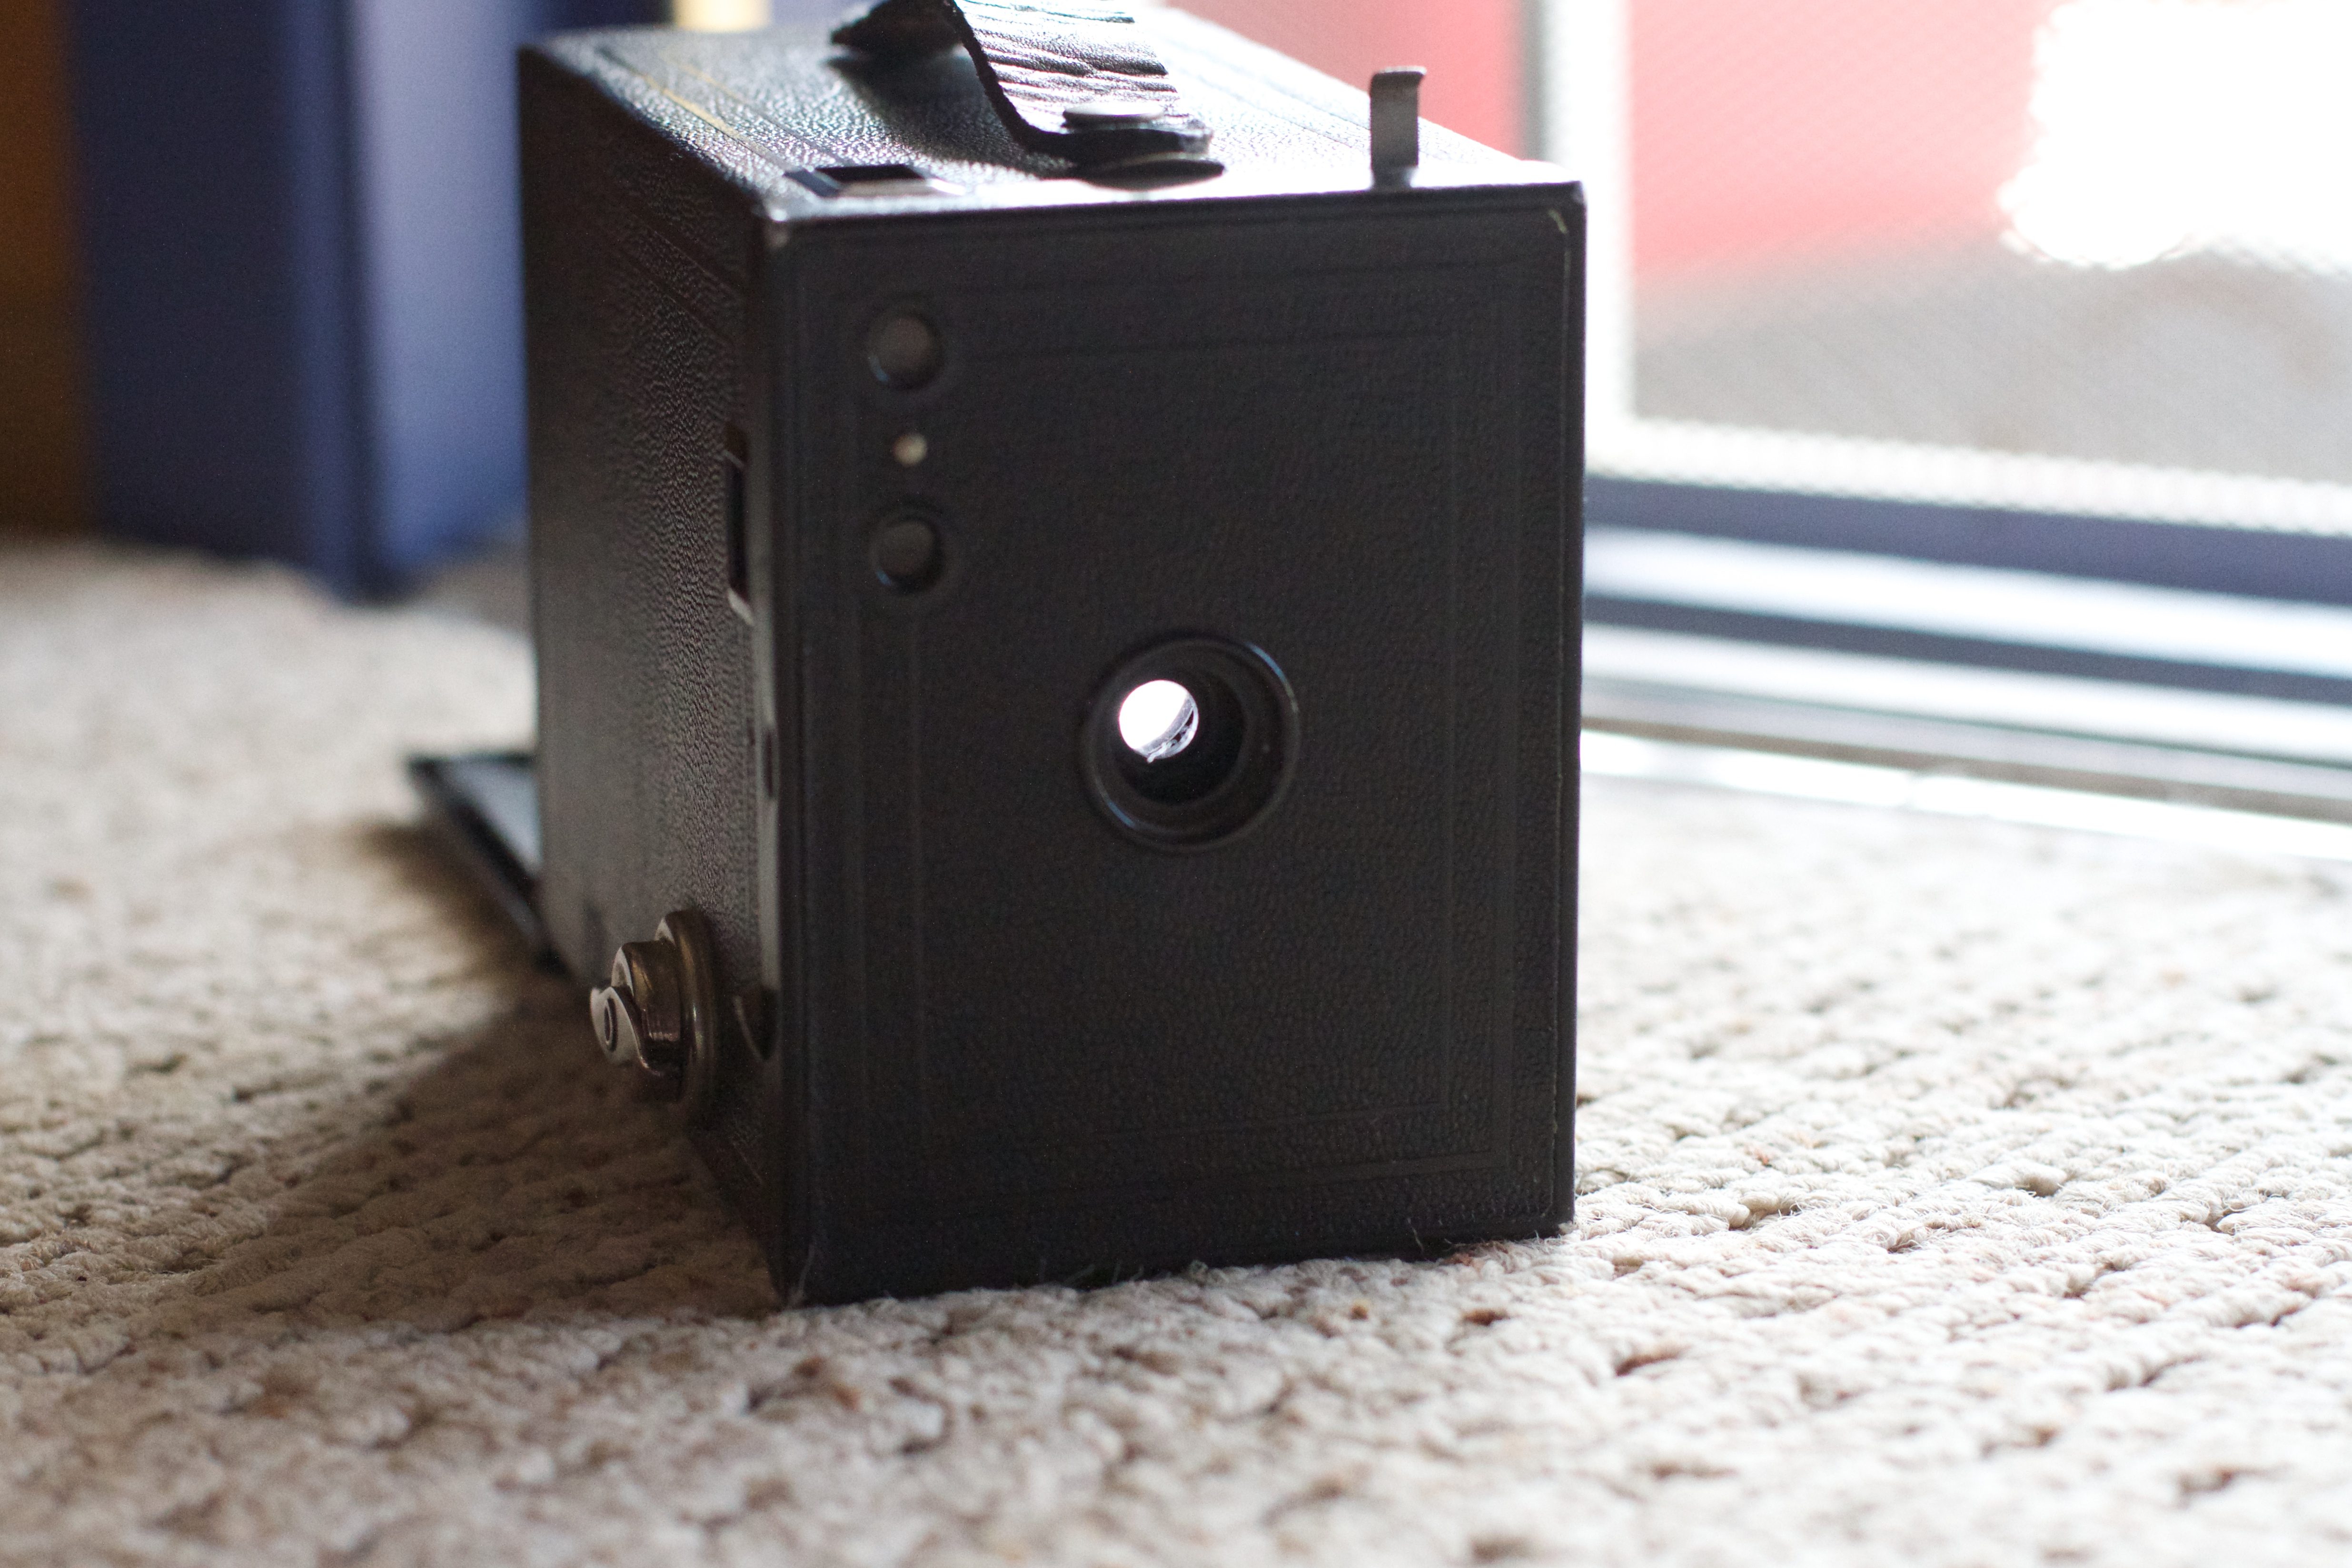
gadget, lighting, electronics, storybox, piratebox